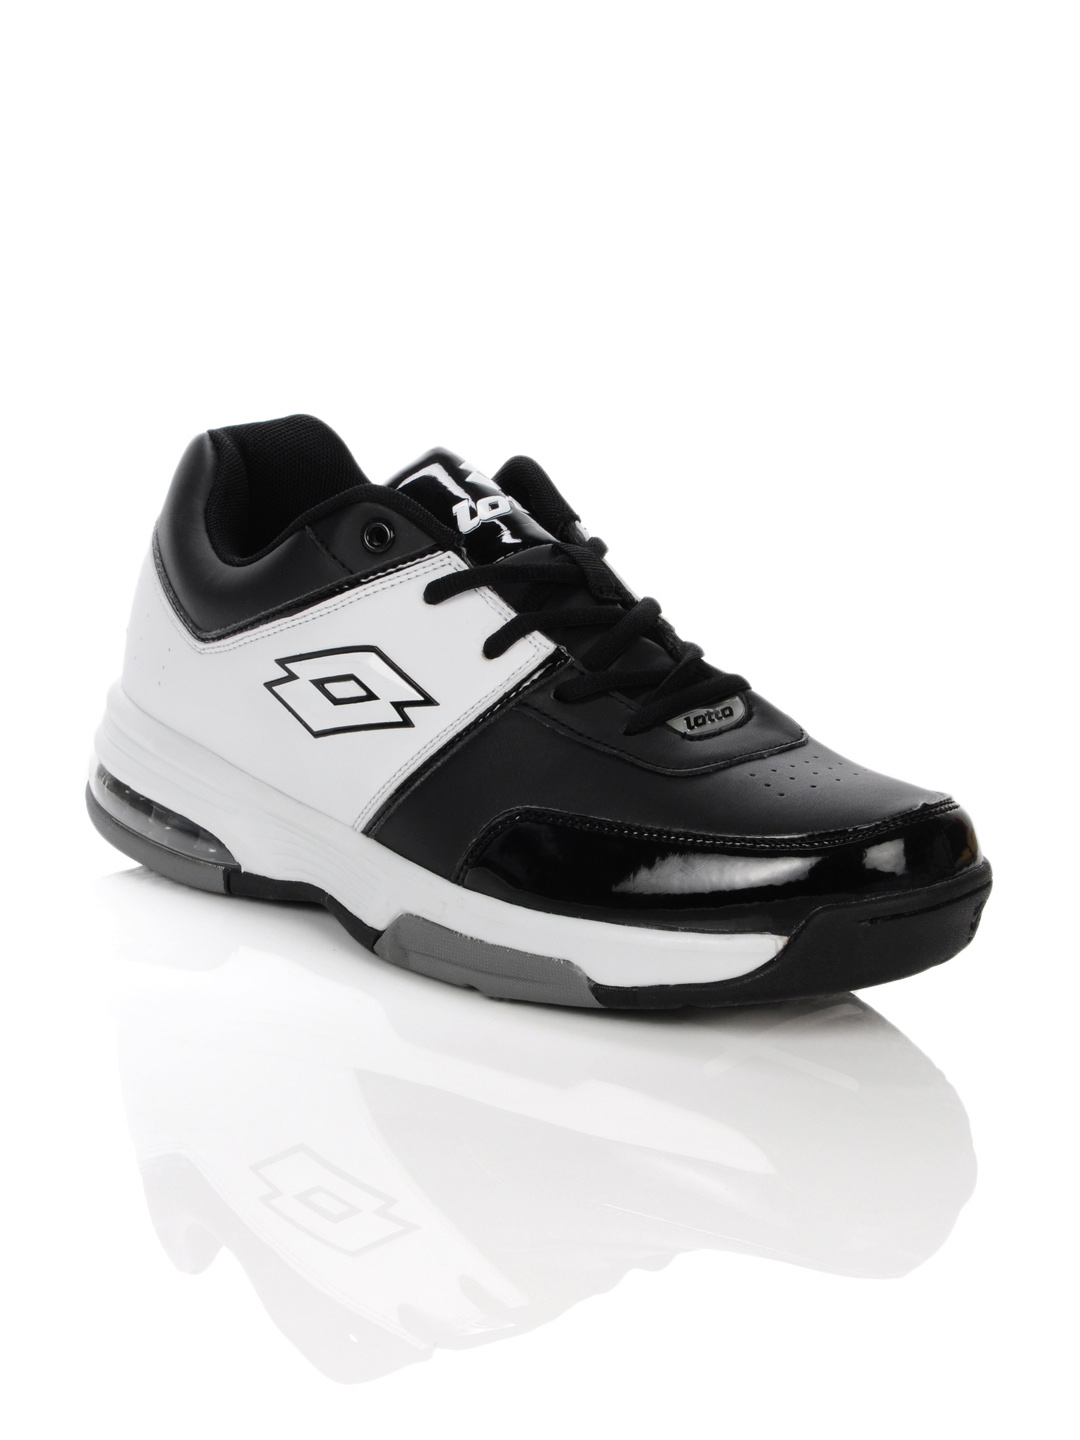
Lotto Men Black Basketball Mid II Sports Shoes
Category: Footwear / Shoes / Sports Shoes
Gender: Men
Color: Black
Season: Summer 2012
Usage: Sports